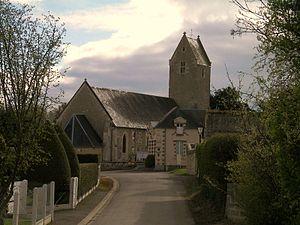
Eglise et mairie de Vacognes, commune de Vacognes-Neuilly (Calvados)
Vacognes-Neuilly est une commune française, située dans le département du Calvados en région Normandie, peuplée de 627 habitants.